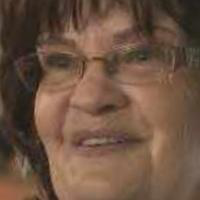
Age group: age 66-80